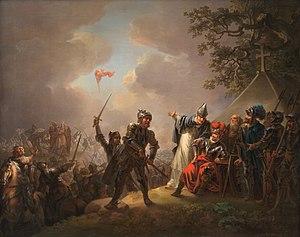
Cette page concerne l'année 1219 du calendrier julien.
La bataille de Lyndanisse est une bataille qui s'est produite le 15 juin 1219 entre Valdemar II de Danemark, sous ordre du pape, et les Estoniens. Elle permet notamment à Valdemar II d'établir le territoire de l'Estonie danoise lors des croisades baltes.